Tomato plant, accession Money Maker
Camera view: tilt-top (135 deg); turntable rotation: 120 degrees
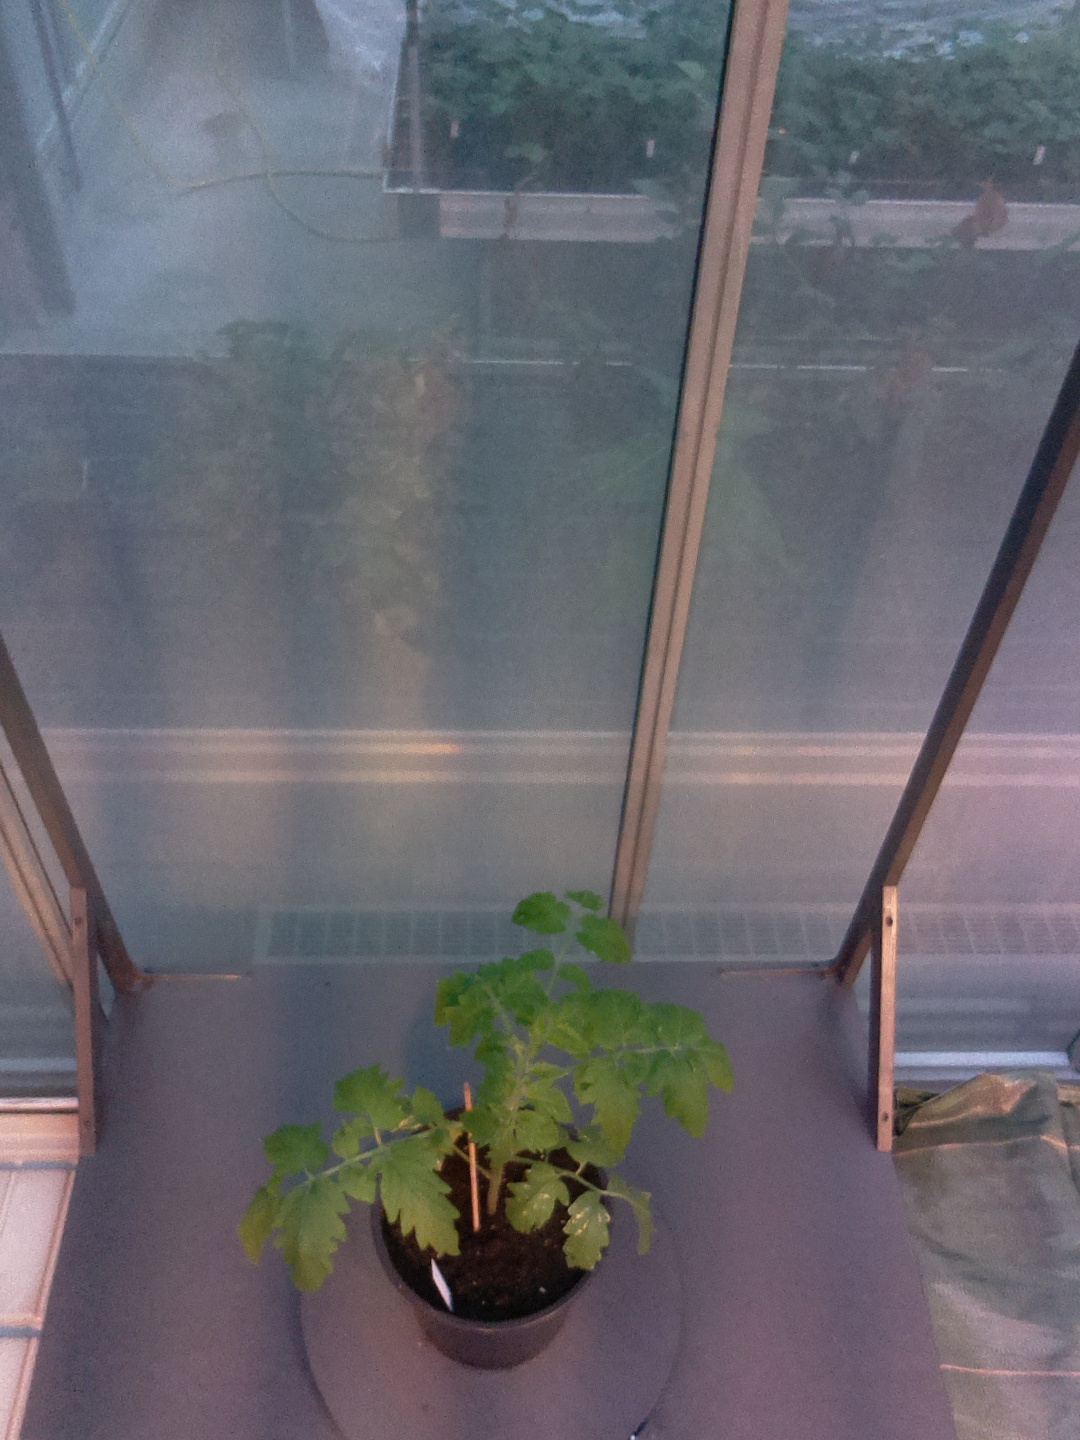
BBCH growth stage 14: 8 of true leaves visible